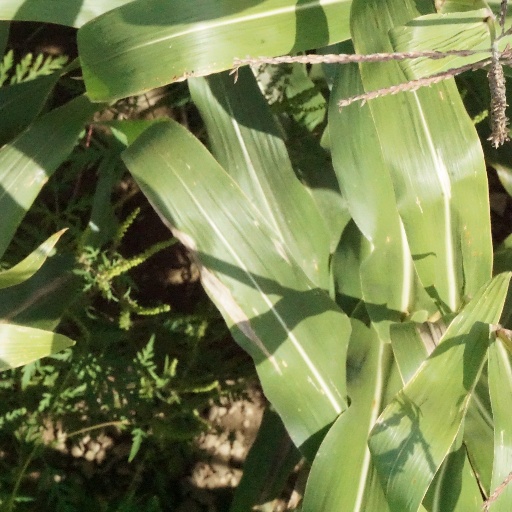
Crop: maize; corn